Casualties of the Iraq War

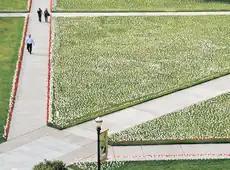
White and red flags, representing Iraqi and American deaths, respectively, sit in the grass quadrangle of The Valley Library on the Corvallis, Oregon, campus of Oregon State University. As part of the traveling Iraq Body Count exhibit from 2008 to 2009 (not related to Iraq Body Count project), the flags aim to "raise awareness of the human cost of the Iraq War." (May 2008)

Estimates of the casualties from the Iraq War (beginning with the 2003 invasion of Iraq, and the ensuing occupation and insurgency and civil war) have come in several forms, and those estimates of different types of Iraq War casualties vary greatly.